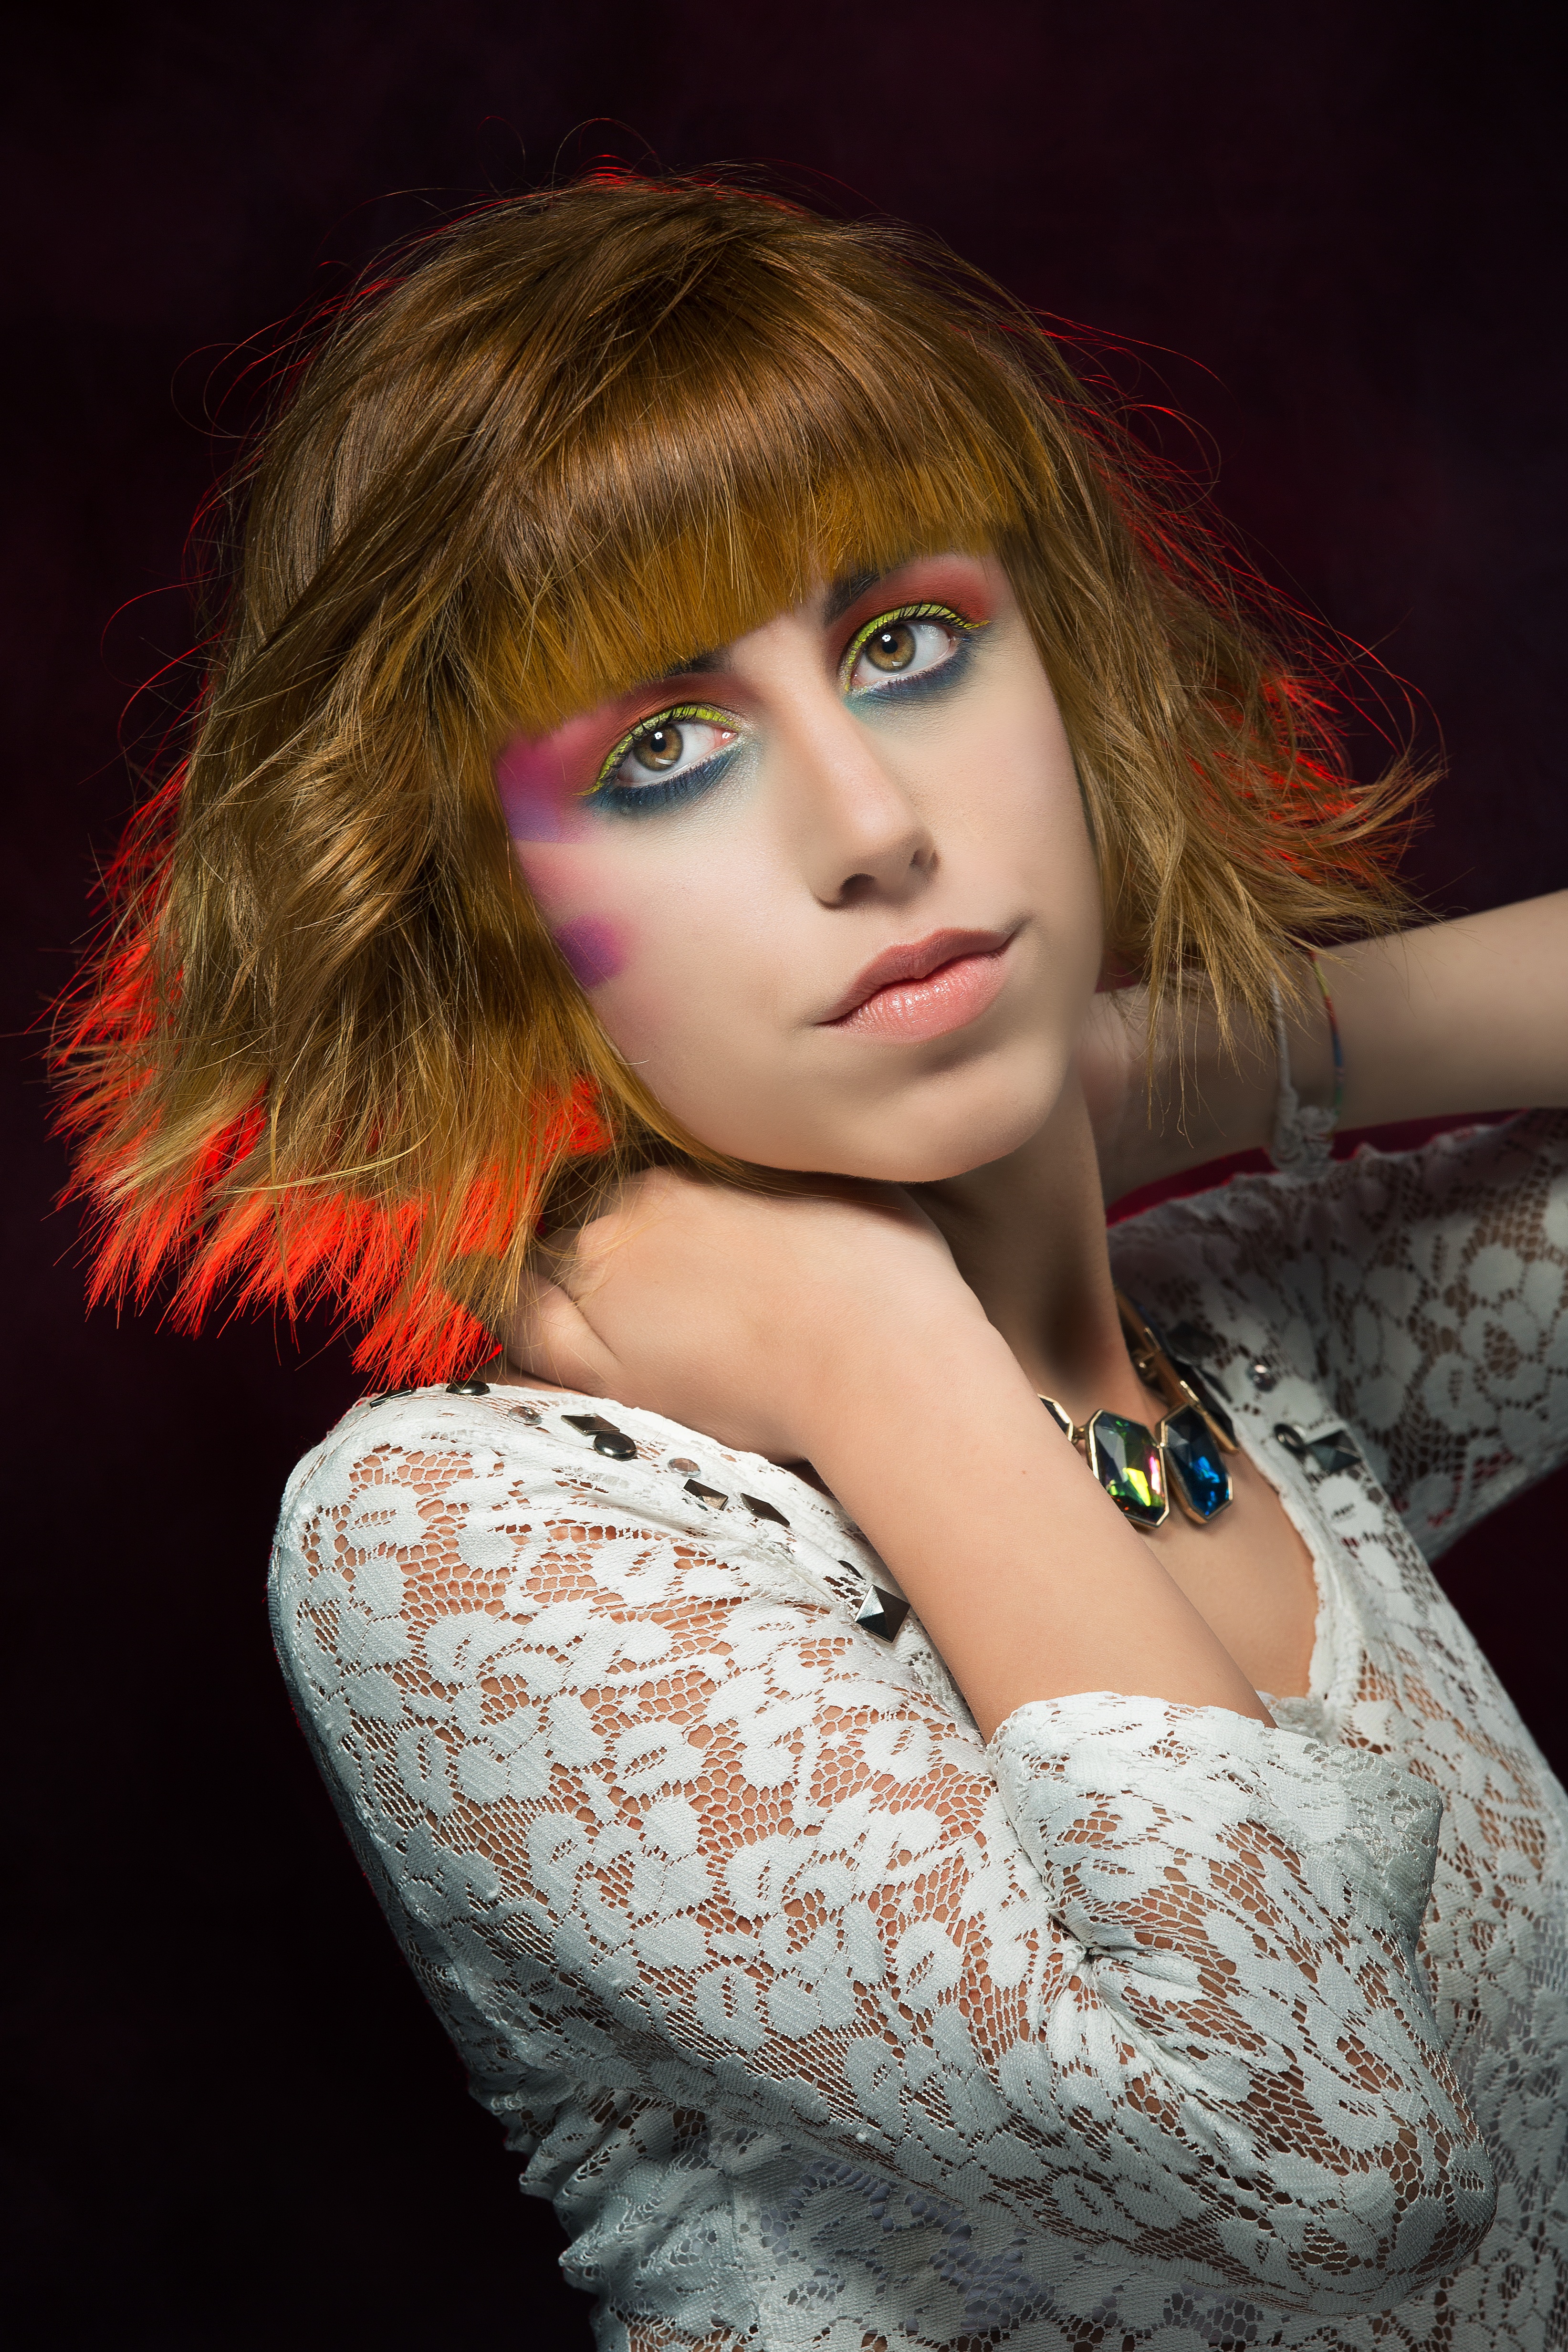
girl, woman, hair, photography, portrait, model, red, color, fashion, lady, toy, hairstyle, long hair, cutting, blue hair, face, doll, dress, eye, skin, beauty, blond, organ, models, trick, photo shoot, brown hair, hair salons, colorimetry, short haircut, staining technique, colorimetry applied, claudio terrible